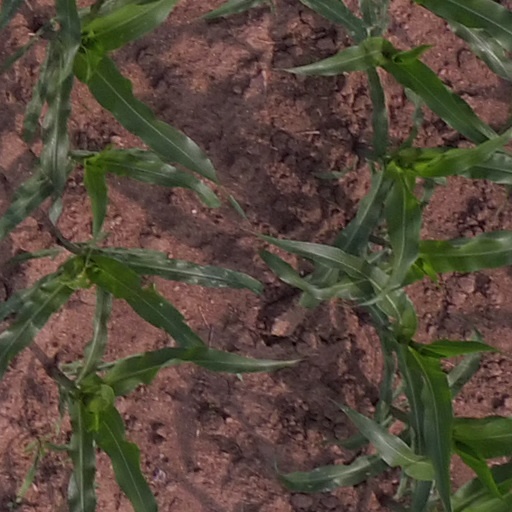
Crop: maize; corn